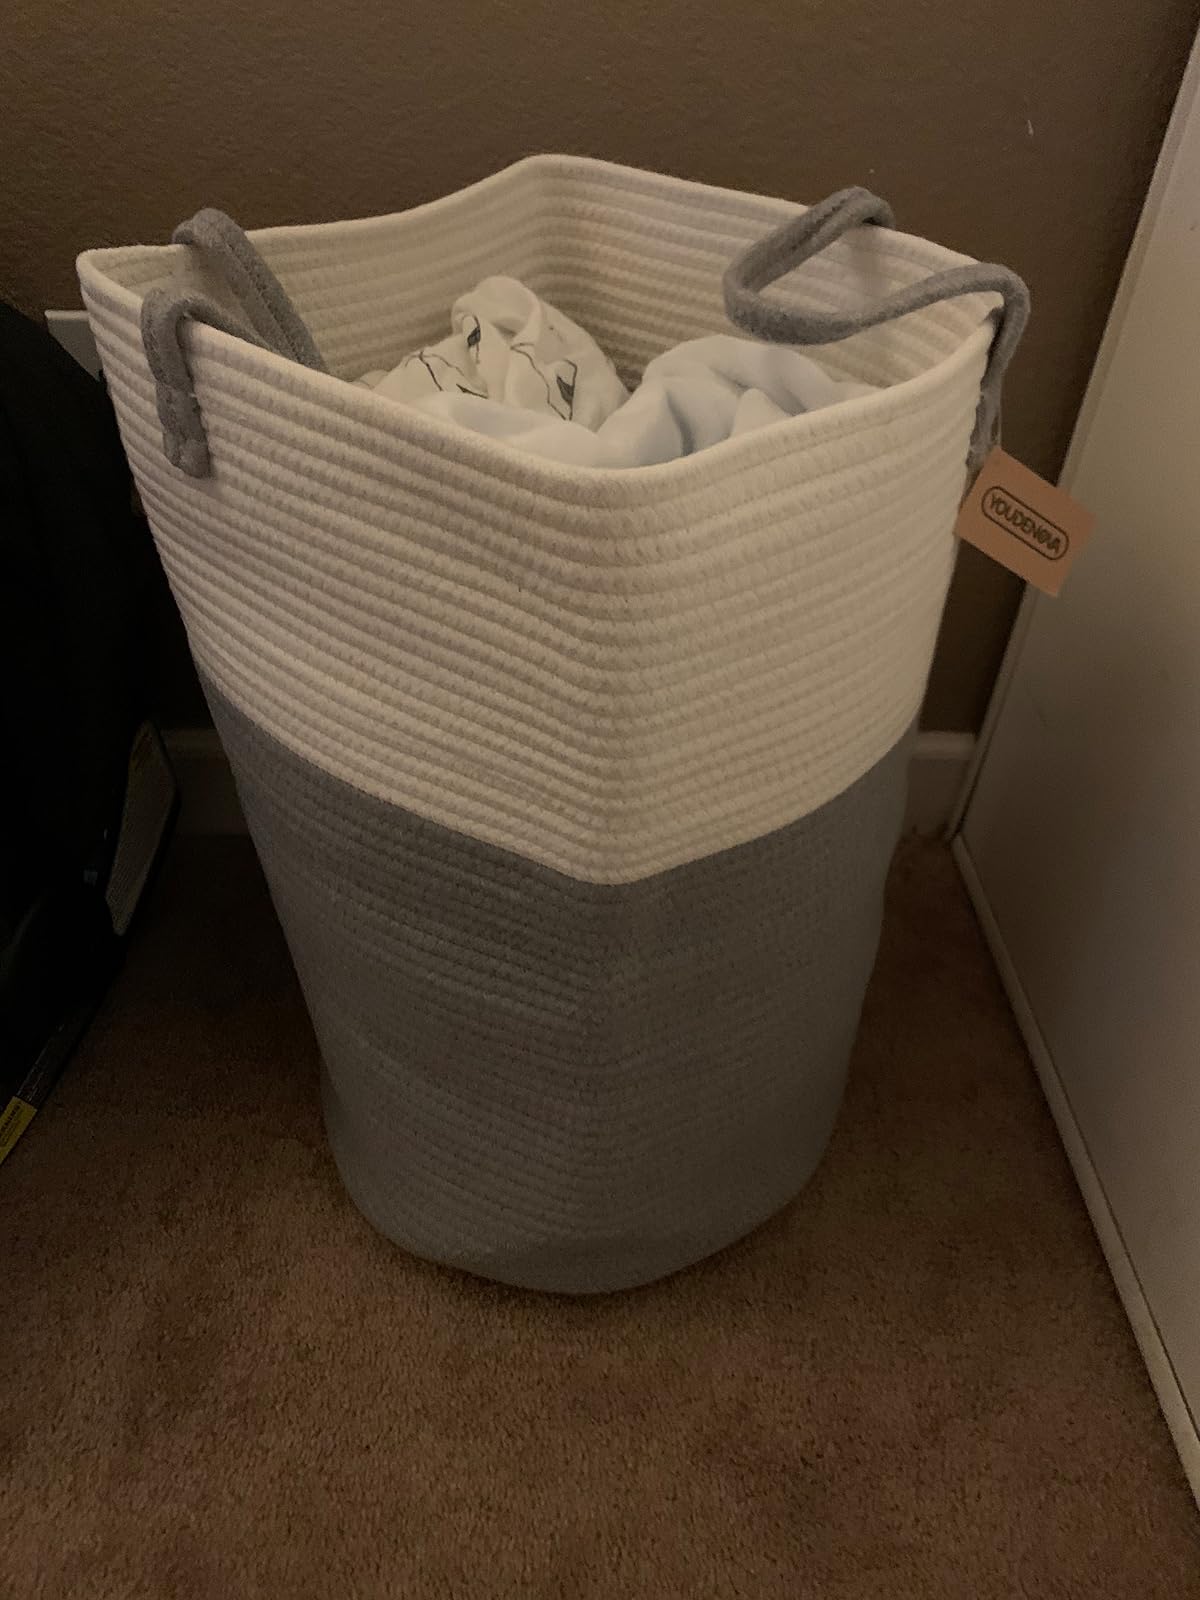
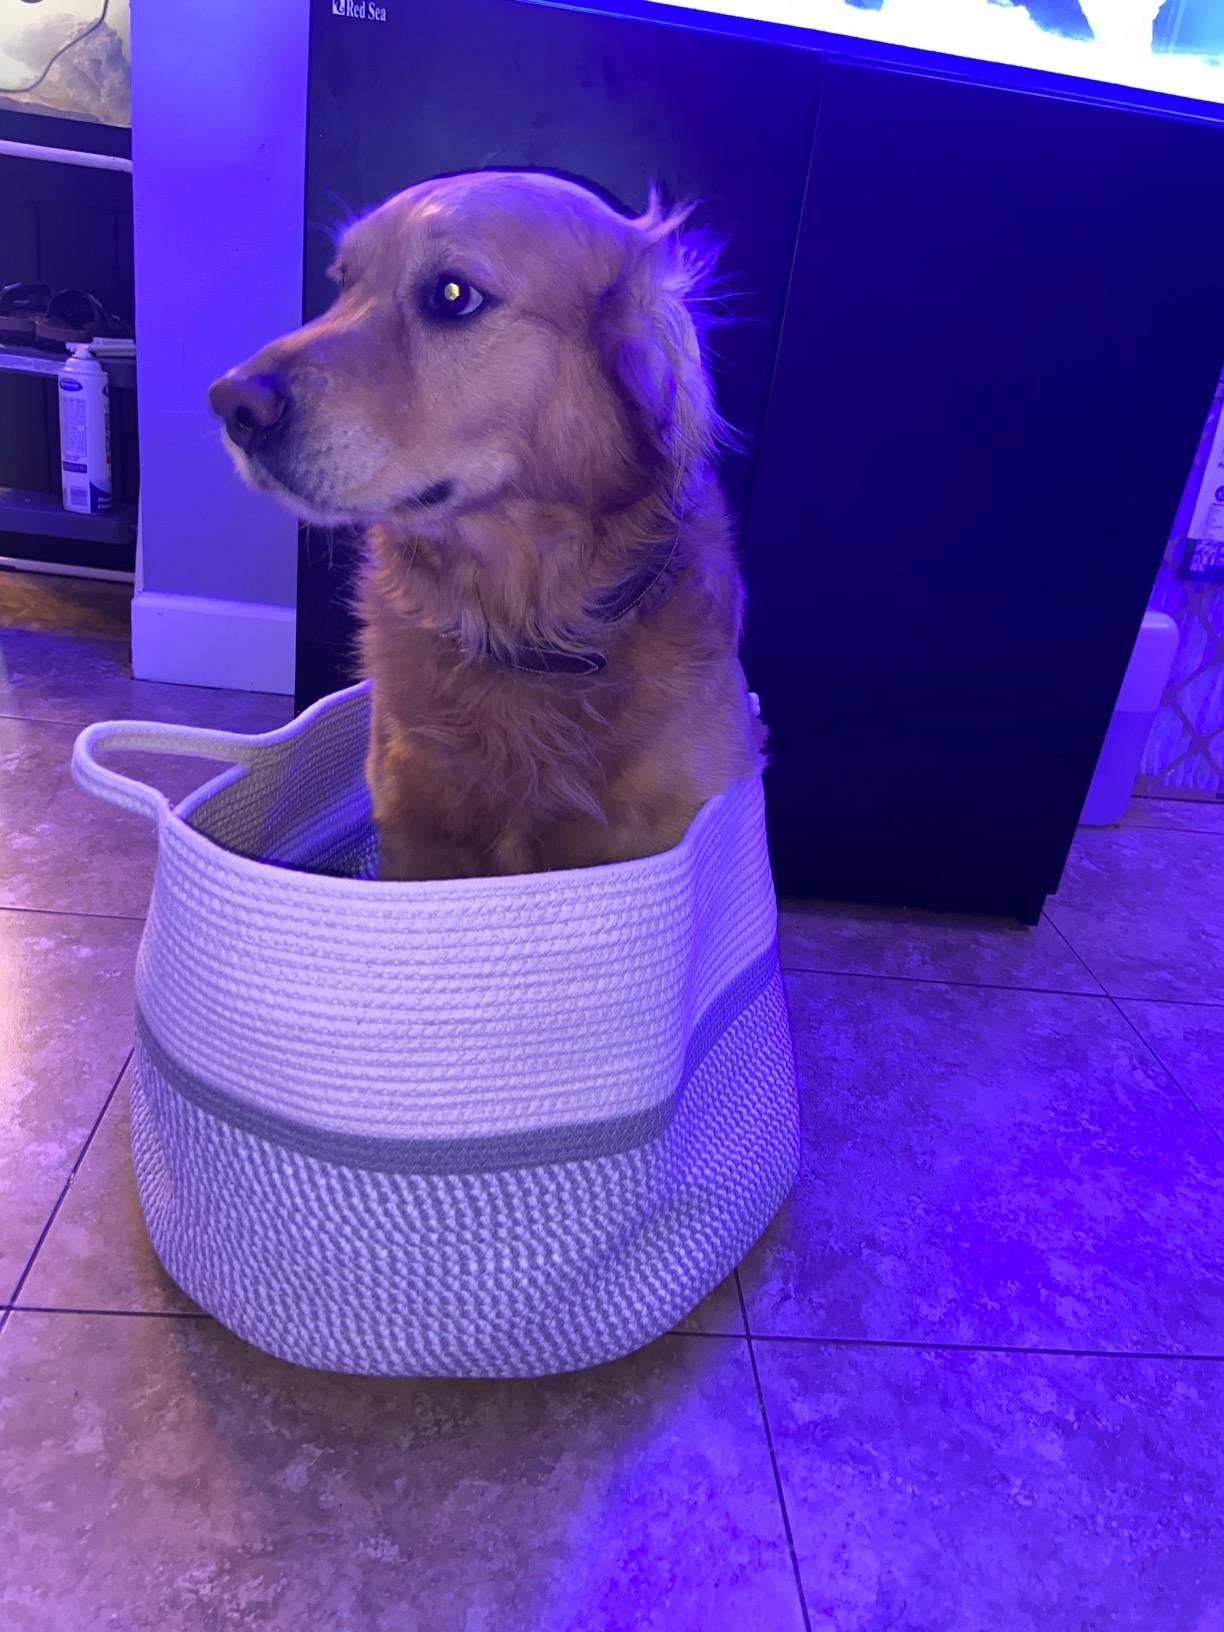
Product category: items_hamper
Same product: no